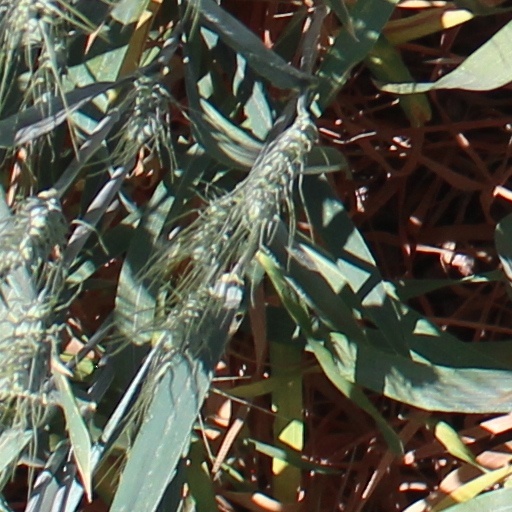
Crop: wheat